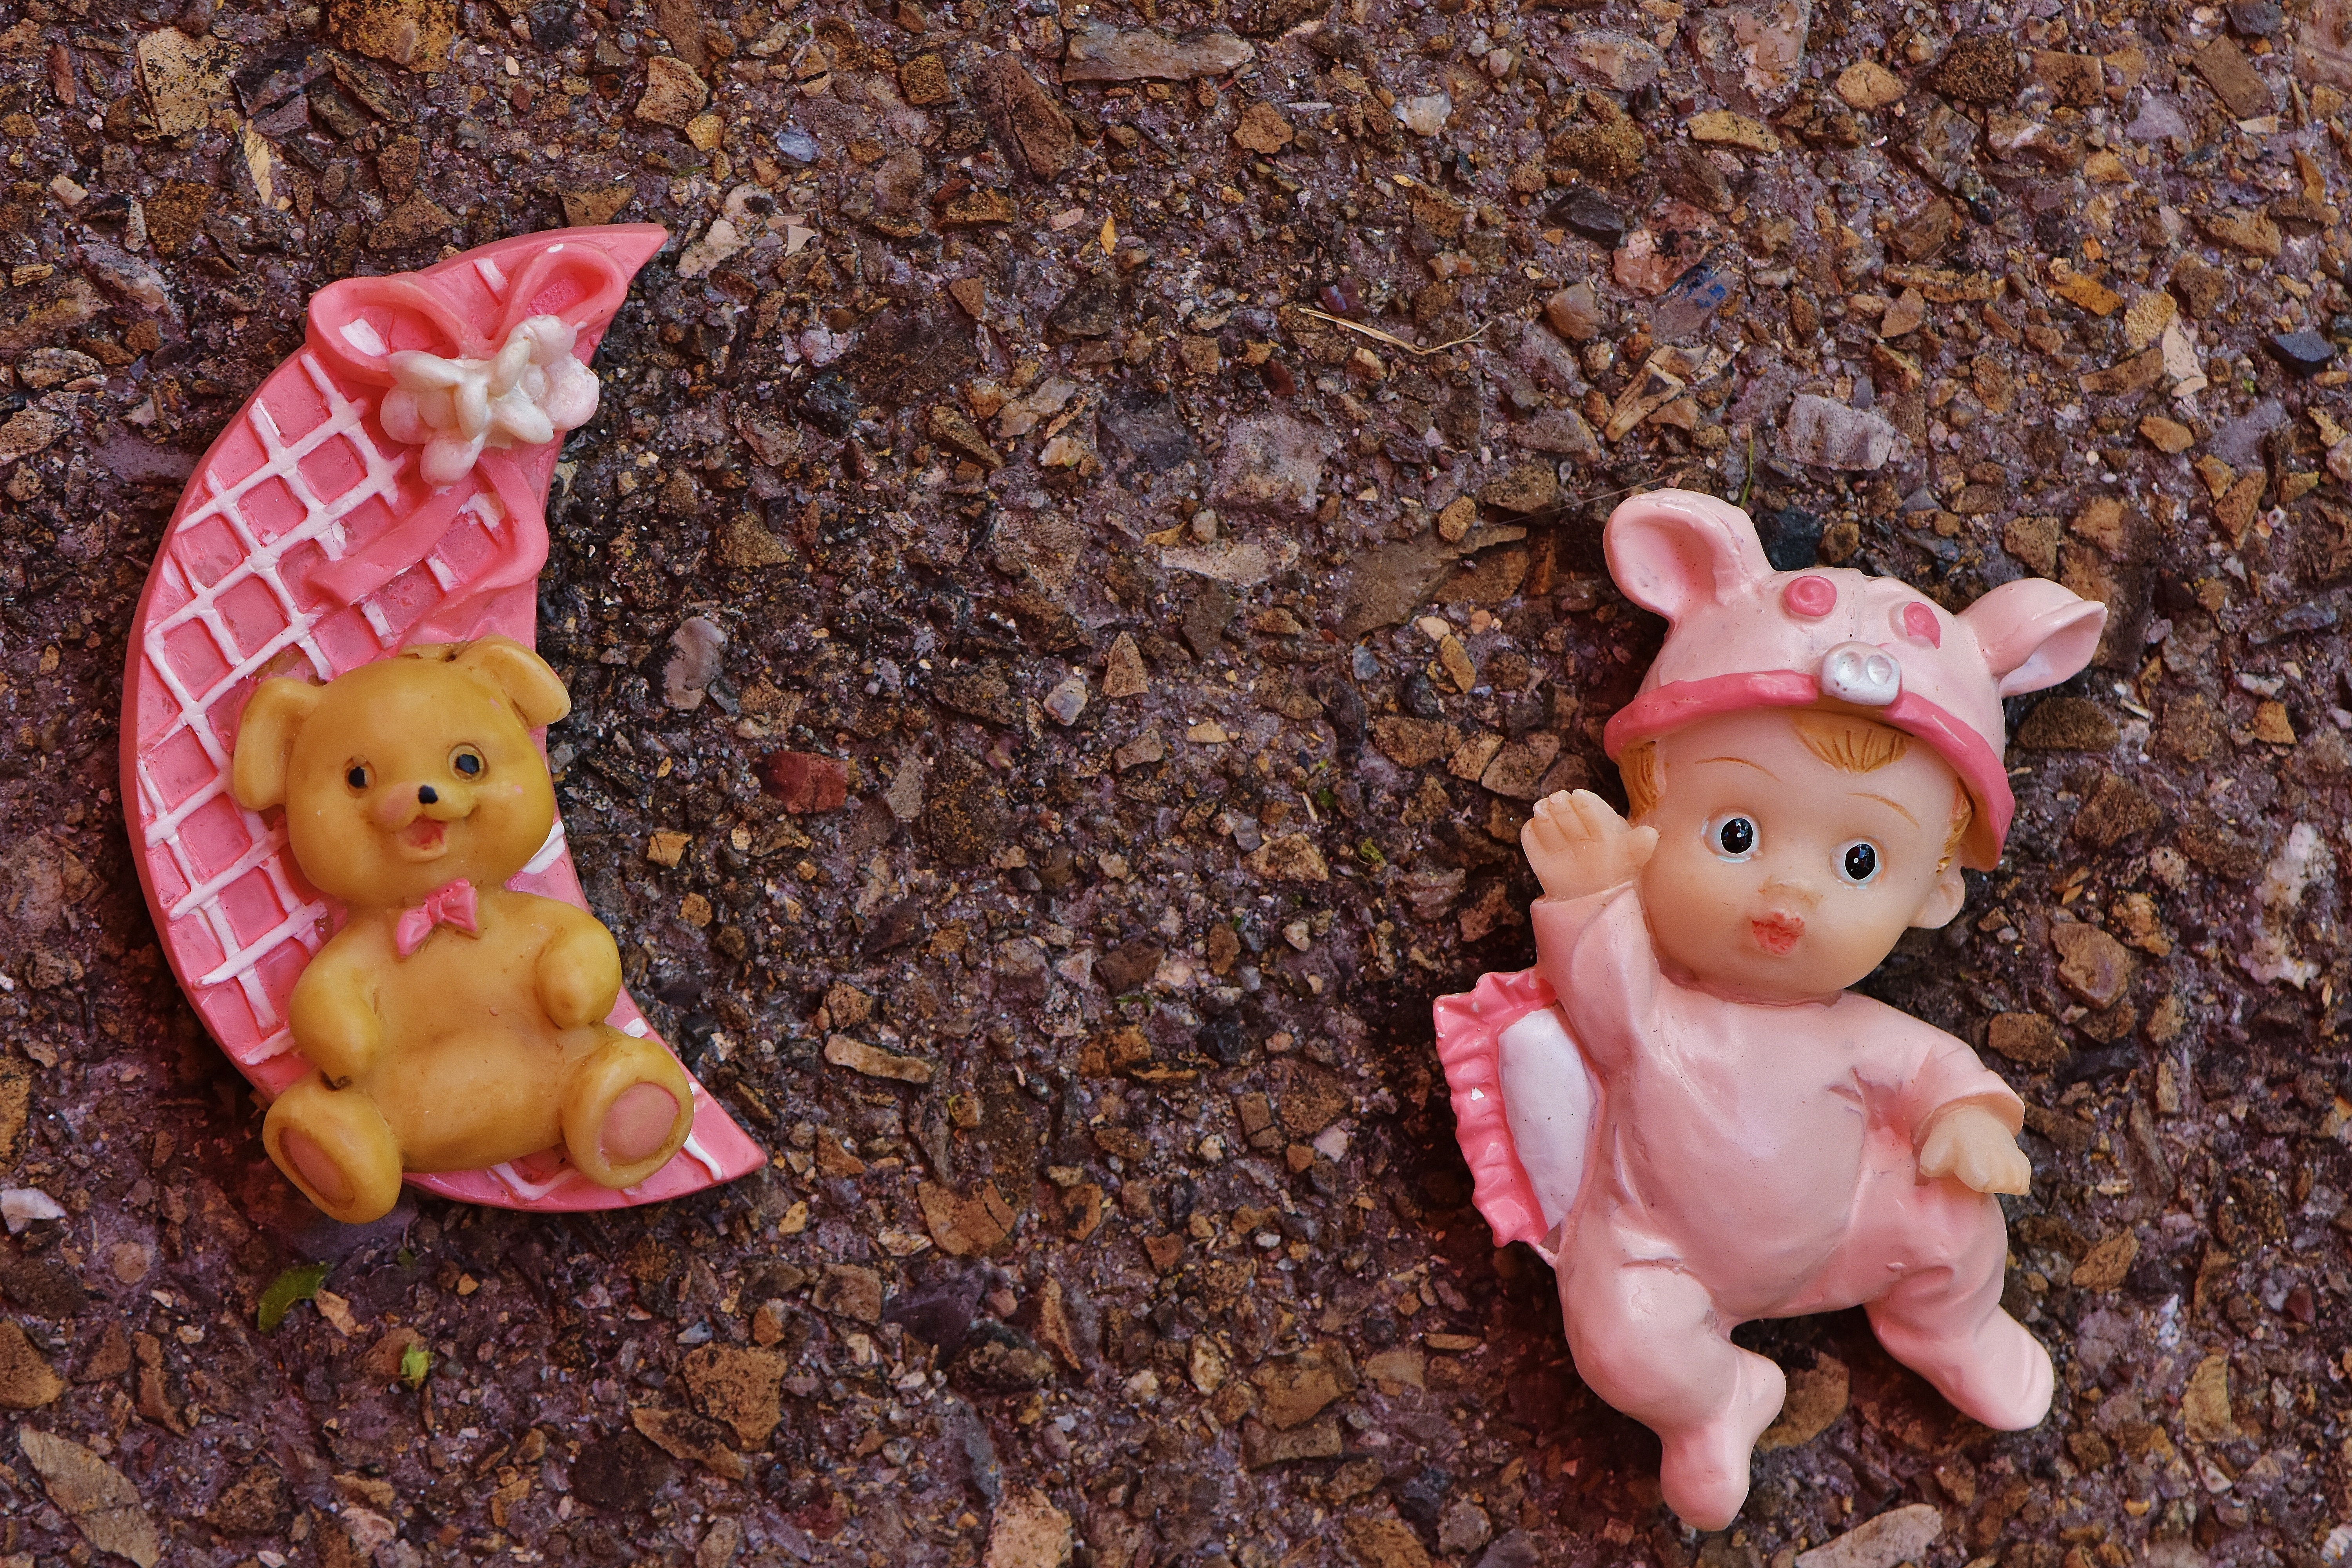
girl, flower, food, pink, dessert, moon, baby, happy, event, sweetness, teddy, birth